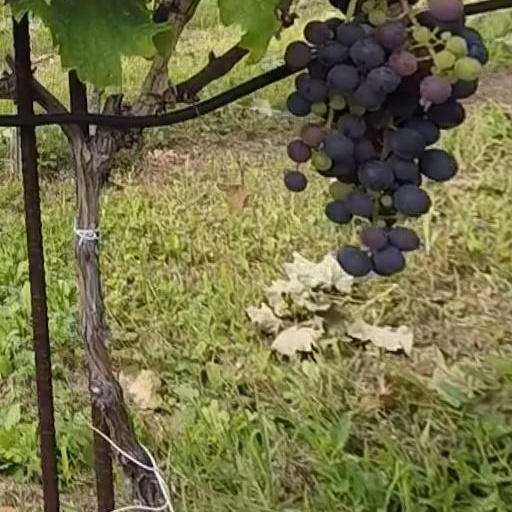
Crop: grape